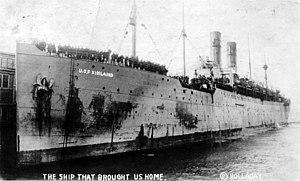
Le SS Finland est un paquebot battant pavillon américain construit en 1902 pour la Red Star Line. Pendant la Première Guerre mondiale, il sert de transport pour l'United States Army sous le nom d'USAT Finland, puis de transport pour l'United States Navy sous le nom d'USS Finland.